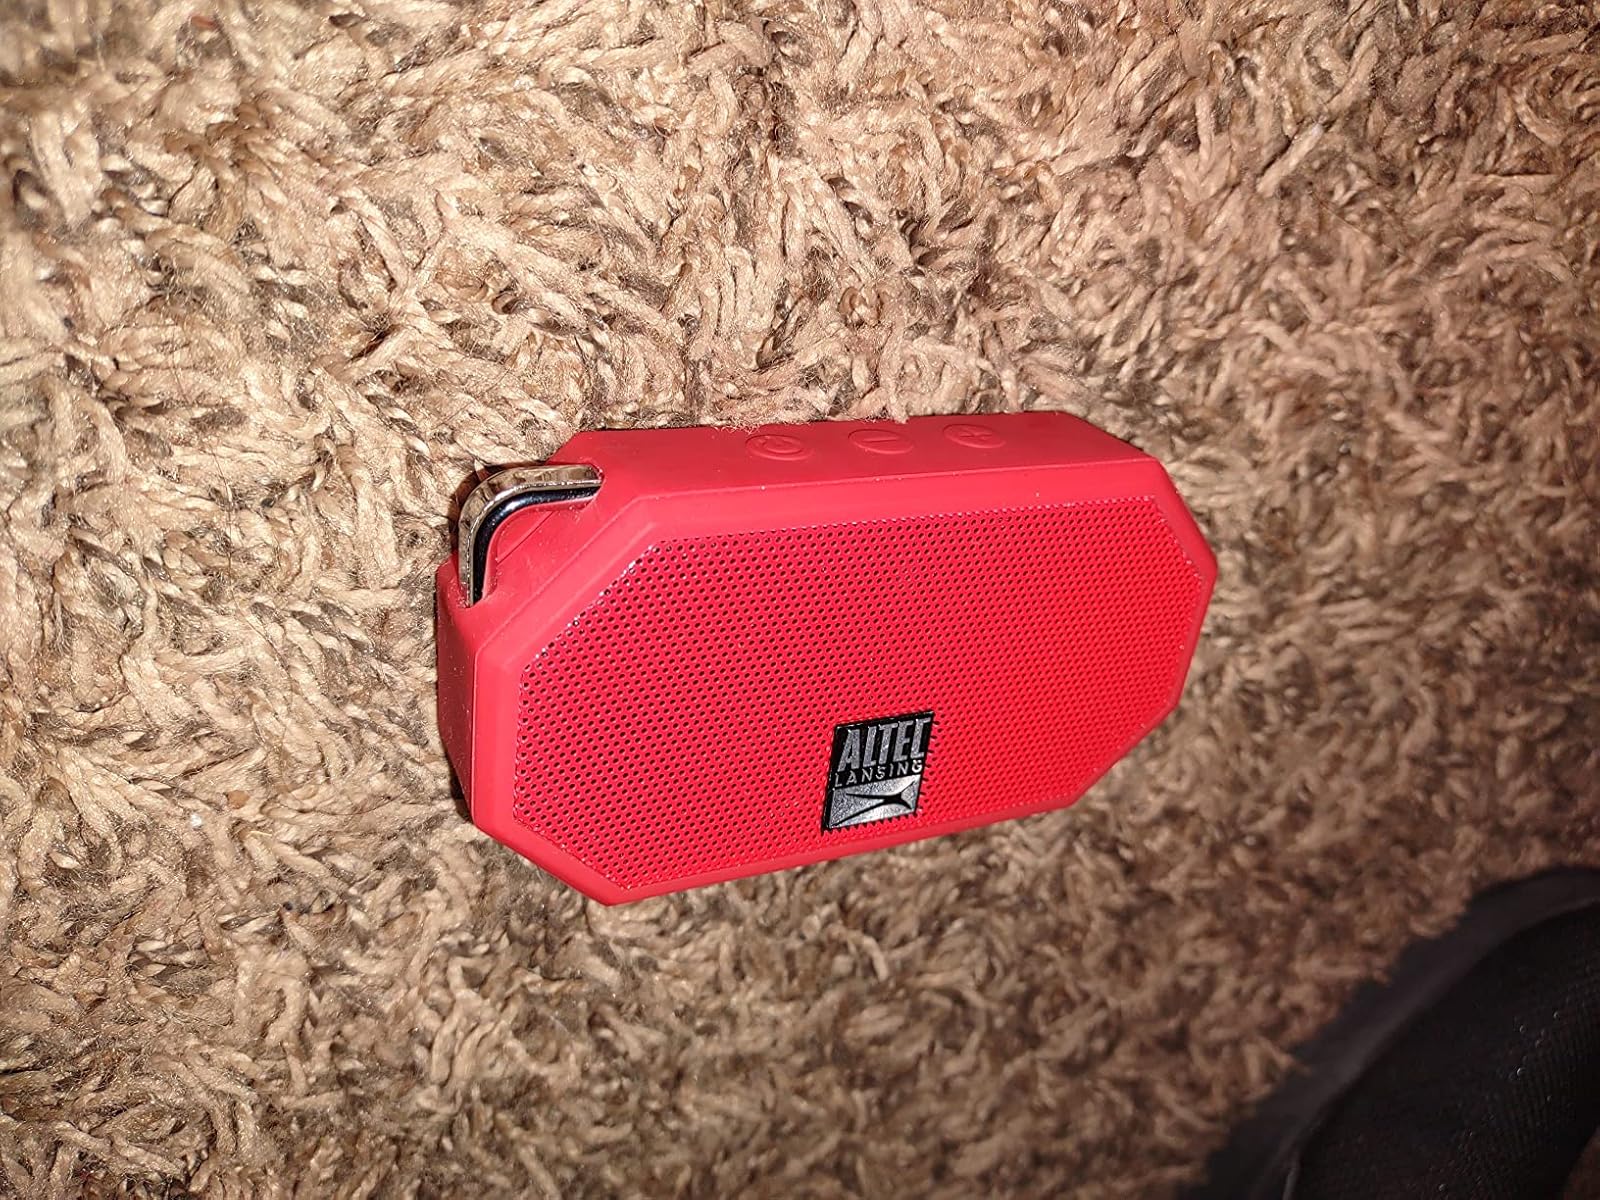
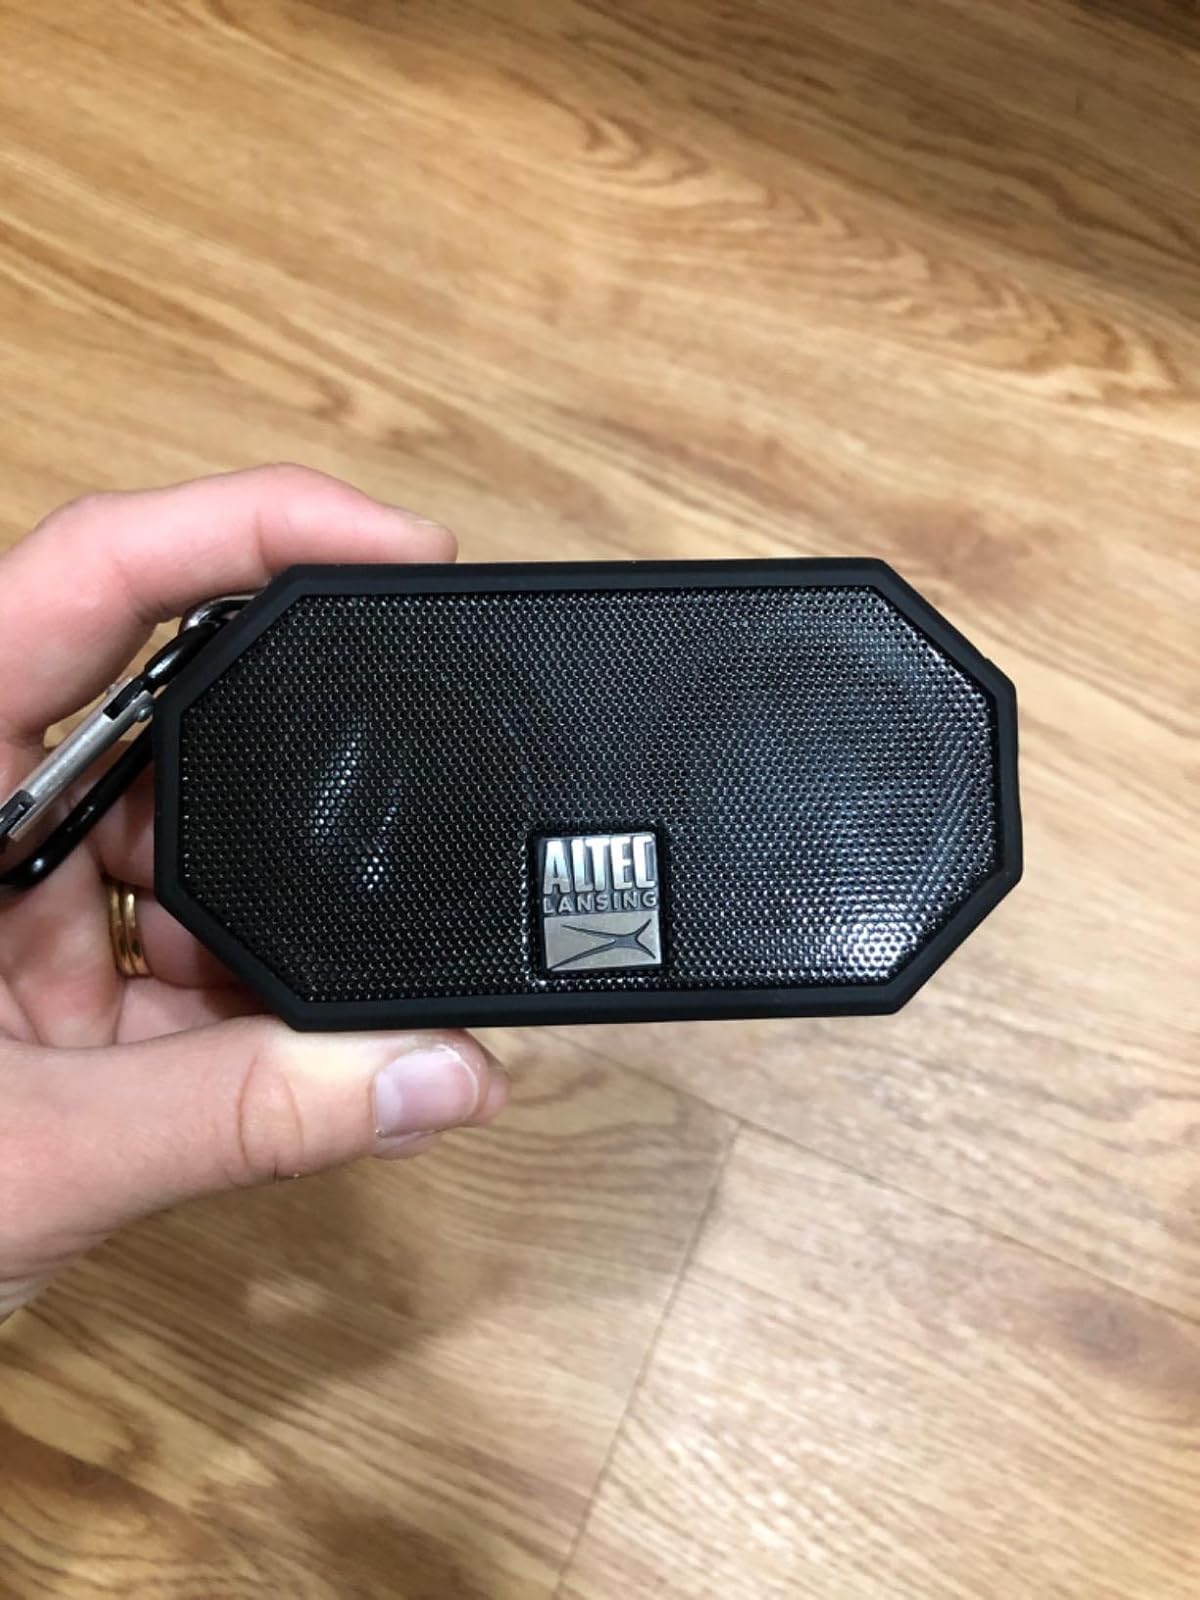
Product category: speaker
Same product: no